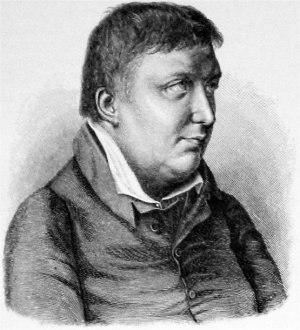
Frédéric Schlegel, en allemand Karl Wilhelm Friedrich von Schlegel est un philosophe, critique et écrivain allemand.
Le peuple indogermanique nordique est un peuple originel mythique des populations allemandes. Le postulat de son existence est développé par les nationalistes dans les territoires allemands à partir du début du XIXᵉ siècle et, à ce titre, génère d'intenses recherches tant au XIXᵉ qu'au XXᵉ siècle. Les philologues, les ethnologues et les historiens allemands du XIXᵉ siècle orientent dans un premier temps leurs recherches pour mettre en lumière une origine orientale des populations germaniques, puis, dans un second temps, ces chercheurs modifient les axes de leurs travaux afin d'attester de l'origine nordique des populations et de la civilisation germaniques. Les résultats obtenus donnent rapidement lieu à une exploitation délibérée dans le débat sur la question de l'identité allemande qui fait rage pendant tout le XIXᵉ siècle. À partir des années 1920, les résultats des recherches sur ce peuple hypothétique sont utilisés par les pangermanistes extrémistes que sont les nazis afin de justifier la revendication de territoires d'une extrême étendue pour la nation allemande, noyau d'un futur Reich Grand-Germanique.